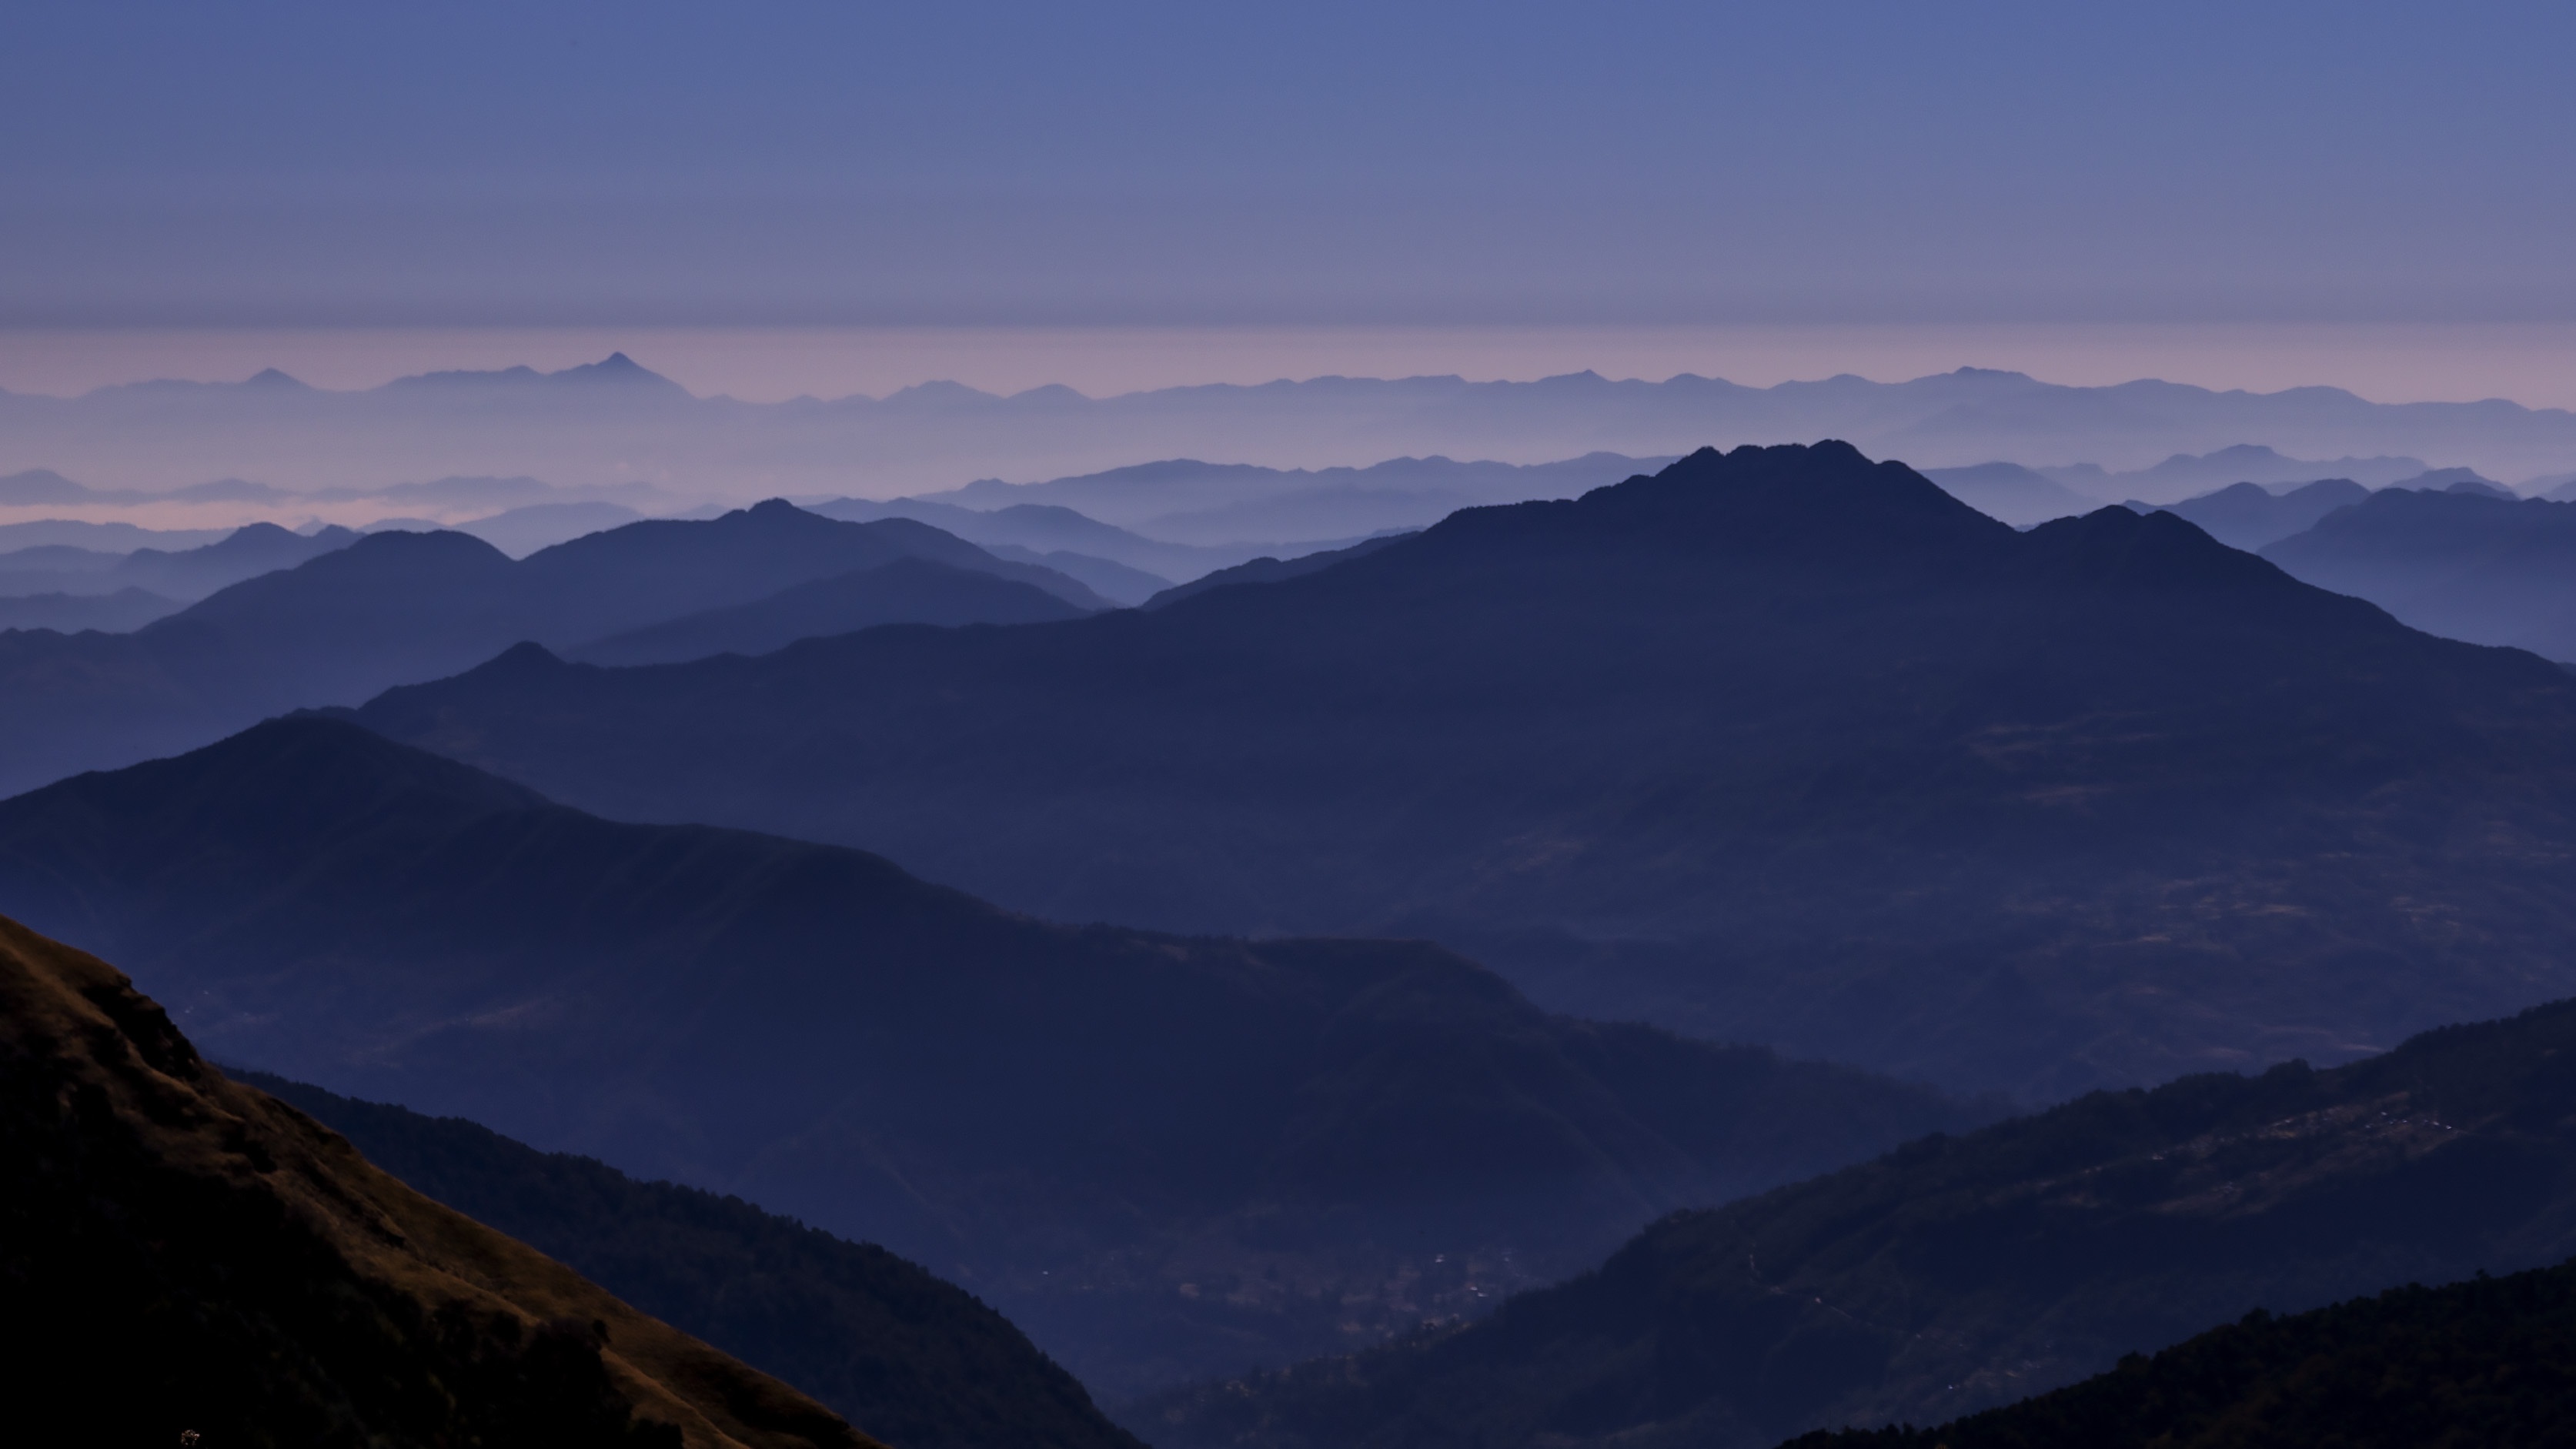
wilderness, mountain, snow, cloud, fog, sunrise, morning, hill, adventure, dawn, valley, mountain range, panorama, dusk, ridge, summit, nepal, alps, plateau, inspiring, fell, landform, geographical feature, atmospheric phenomenon, mountainous landforms